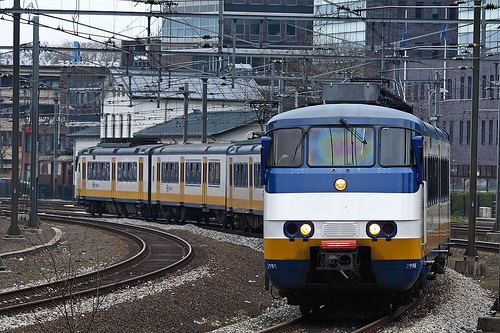
question: 撮影された場所はどこですか？
answer: 線路上

question: 撮影時の天気はどうなっていますか？
answer: 曇り

question: 撮影されたのはいつですか？
answer: 日中

question: どんな乗り物がありますか？
answer: 列車

question: 列車はどういった駆動タイプですか？
answer: 電気駆動

question: 線路はどんな状態で敷設されていますか？
answer: カーブしている

question: 列車の顔部分にはいくつのランプが取り付けられていますか？
answer: 5つ

question: 列車の顔部分のランプの内、点灯しているのはいくつですか？
answer: 3つ